Vadheim

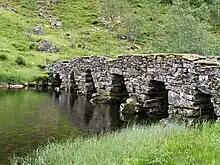
Ytredal Bridge as seen from E39

Vadheim has historically been logistically important in the Ytre Sogn region because of the Ytredalen valley which go northwards towards Førde and Jølster. The road between Vadheim and Sande is written about first in the 14th century. In 1785 the road through Ytredalen was classified as a horse path. Around the year 1800, a new gravel road for carts was constructed and the road eventually became part of the «Den trondhjemske postveg».